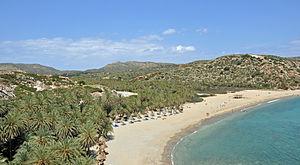
La plage et la palmeraie de Vai (Crète, Grèce)
Vai est une palmeraie de Crète, située à 28 km à l'est de Sitia.